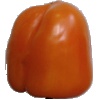
Label: Pepper Orange 1